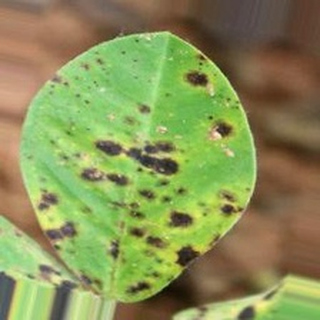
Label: groundnut_late_leaf_spot